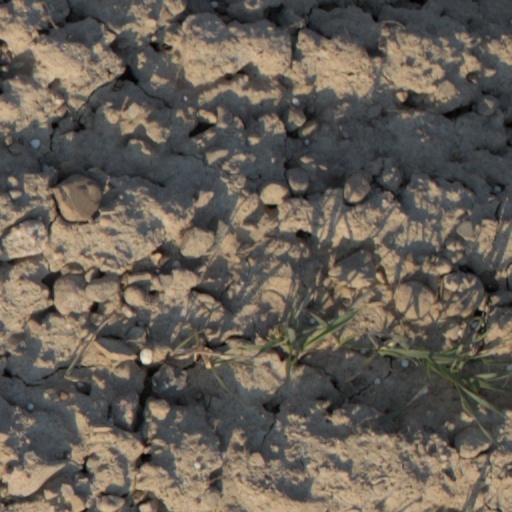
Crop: wheat